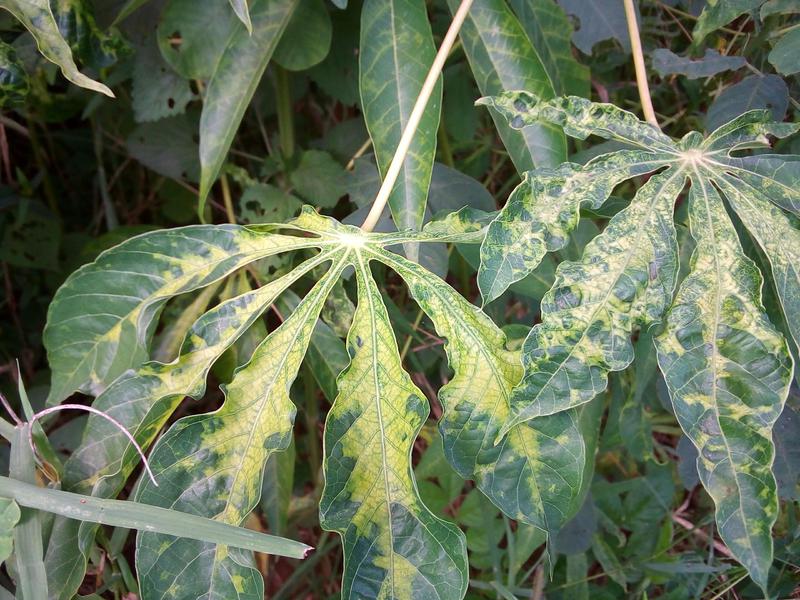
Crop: cassava
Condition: mosaic_disease